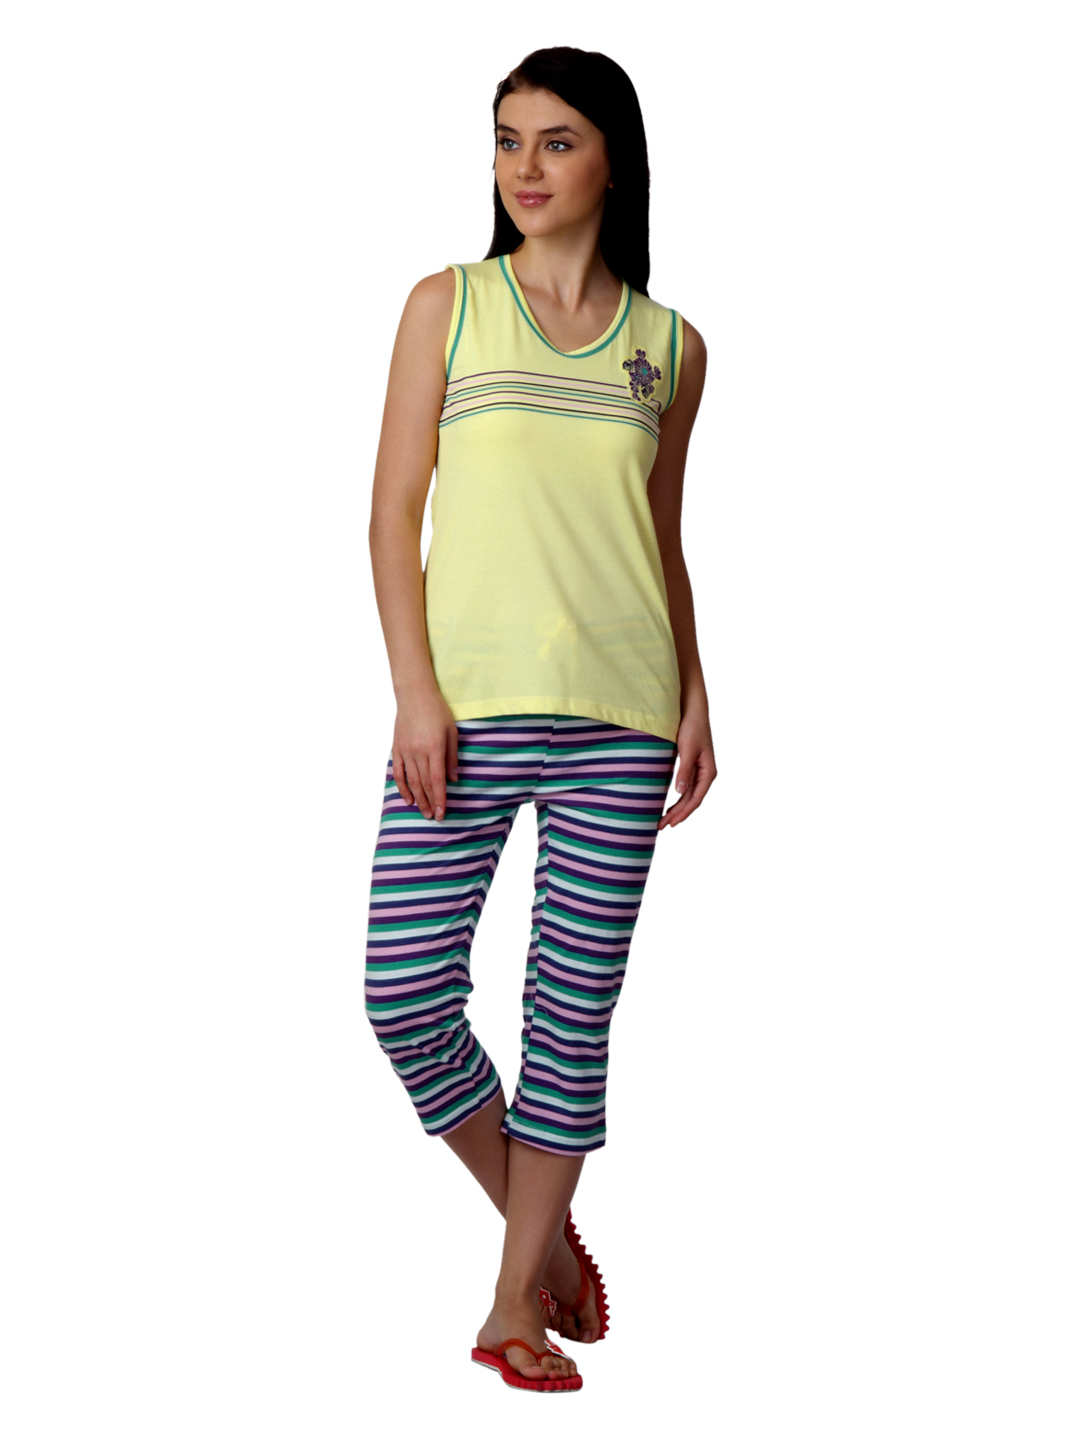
SDL by Sweet Dreams Women Multicoloured Striped Night Suit S11-3129
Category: Apparel / Loungewear and Nightwear / Night suits
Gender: Women
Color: Multi
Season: Summer 2017
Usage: Casual